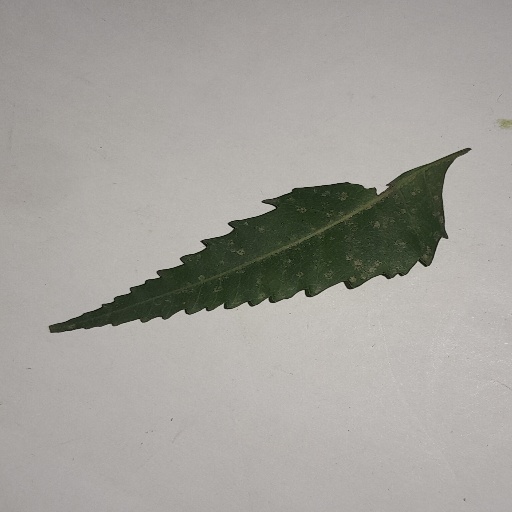
Species: Neem
Leaf condition: Powdery Mildew